Wayne Pacelle

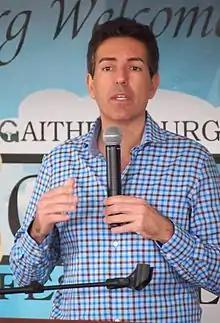
Pacelle reading at the Gaithersburg Book Festival in 2016

Wayne Pacelle (born August 4, 1965) is an American animal rights and animal welfare activist, non-profit businessperson and author. Two of his books have been "New York Times" best-sellers. He has led dozens of winning ballot measures on animal protection, shepherded to passage dozens of federal bills into law, and negotiated hundreds of agreements with corporations – from securing pledges from all major global athletic wear brands to stop sourcing kangaroos, to negotiating agreements with major fashion companies to stop selling fur, to securing pledges from McDonald’s and other companies to stop sourcing eggs and pork from producers that rely on housing systems utilizing small cages and crates.